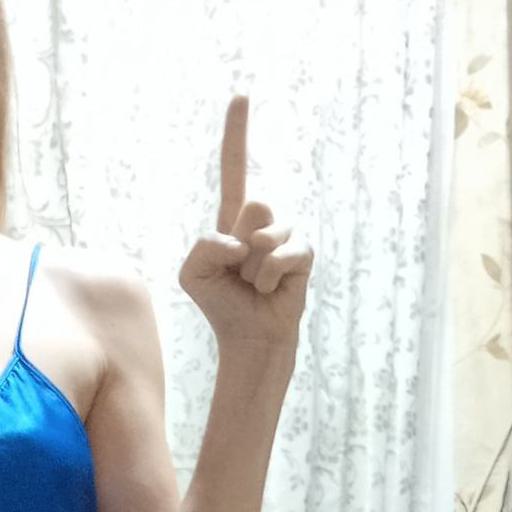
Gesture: one